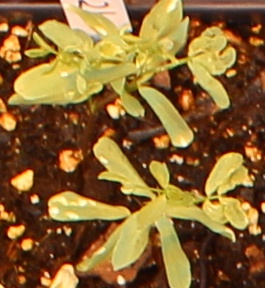
Label: Lentil